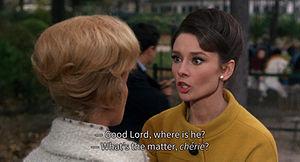
Le sous-titrage est une technique liée aux contenus audiovisuels, notamment cinématographiques, consistant en l'affichage de texte au bas de l'image, lors de la diffusion d'un programme, comme un film. Cette technique initiée par le cinéma a ensuite été transposée à la télévision, où elle peut concerner tous types de programmes comme les séries télévisées, les documentaires, les journaux télévisés, etc. Elle s'applique désormais à tous les médias audiovisuels : DVD-Video, Internet, etc.